1998 Shimonoseki Trial

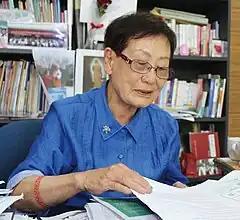
Chairwoman Moon-sook Kim

The was a legal trial between three Korean comfort women victims and seven forced laborers, part of the Korean Women's Volunteer Labor Corps from the City of Busan and the Japanese Government from 1992 to 1998. The trial marked the first-ever lawsuit against the Japanese government by Korean victims of the comfort women and forced labor systems within the Japanese legal system and resulted in the Japanese judicial system admitting that the comfort women system was the fault of the Japanese government. The initial ruling made by the Shimonoseki Branch of the Yamaguchi Prefectural Court on April 27, 1998 marked an end to the nearly six year-long battle in the Prefectural Court that started on December 25, 1992 ruling in favor of the plaintiffs. The final ruling of the case was made by the Supreme Court of Japan on March 25, 2003. It upheld the Appeals Court of Hiroshima's ruling rejecting the ruling of the Prefectural Court and denying financial compensation for the plaintiffs while acknowledging the reality of the comfort women system and its victims.